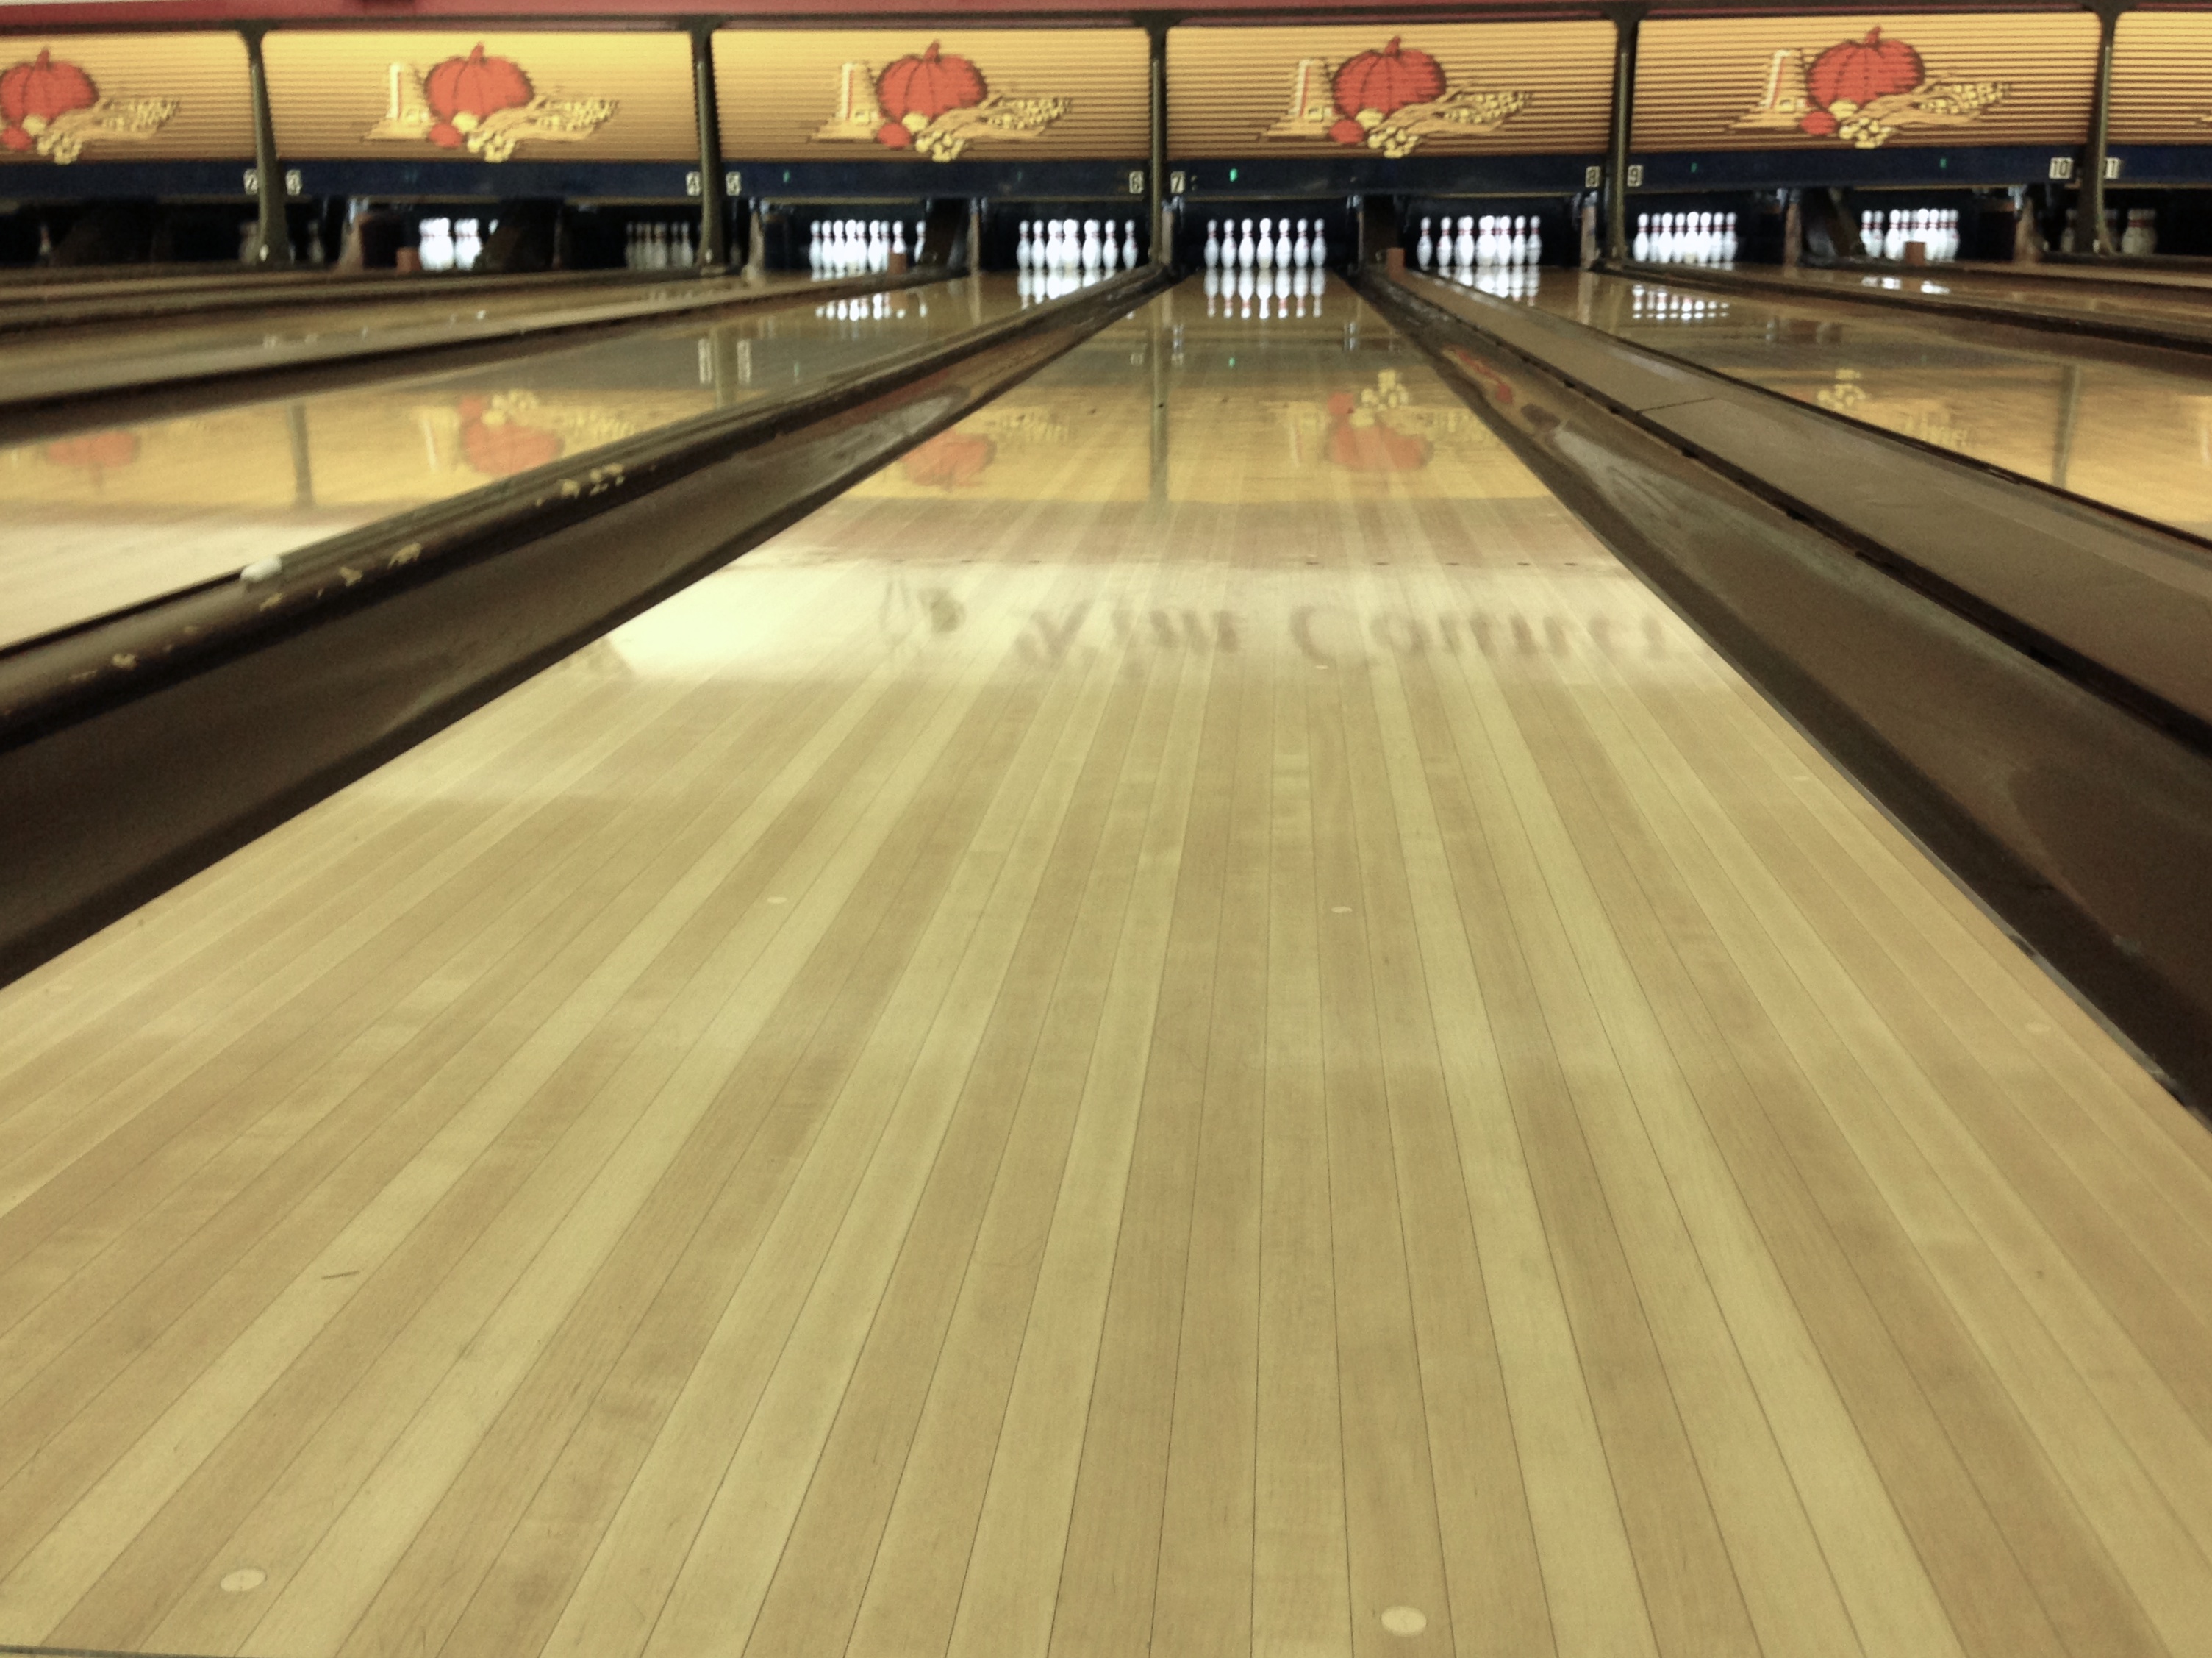
floor, bowling, sports, hardwood, wood flooring, ball game, team sport, ten pin bowling